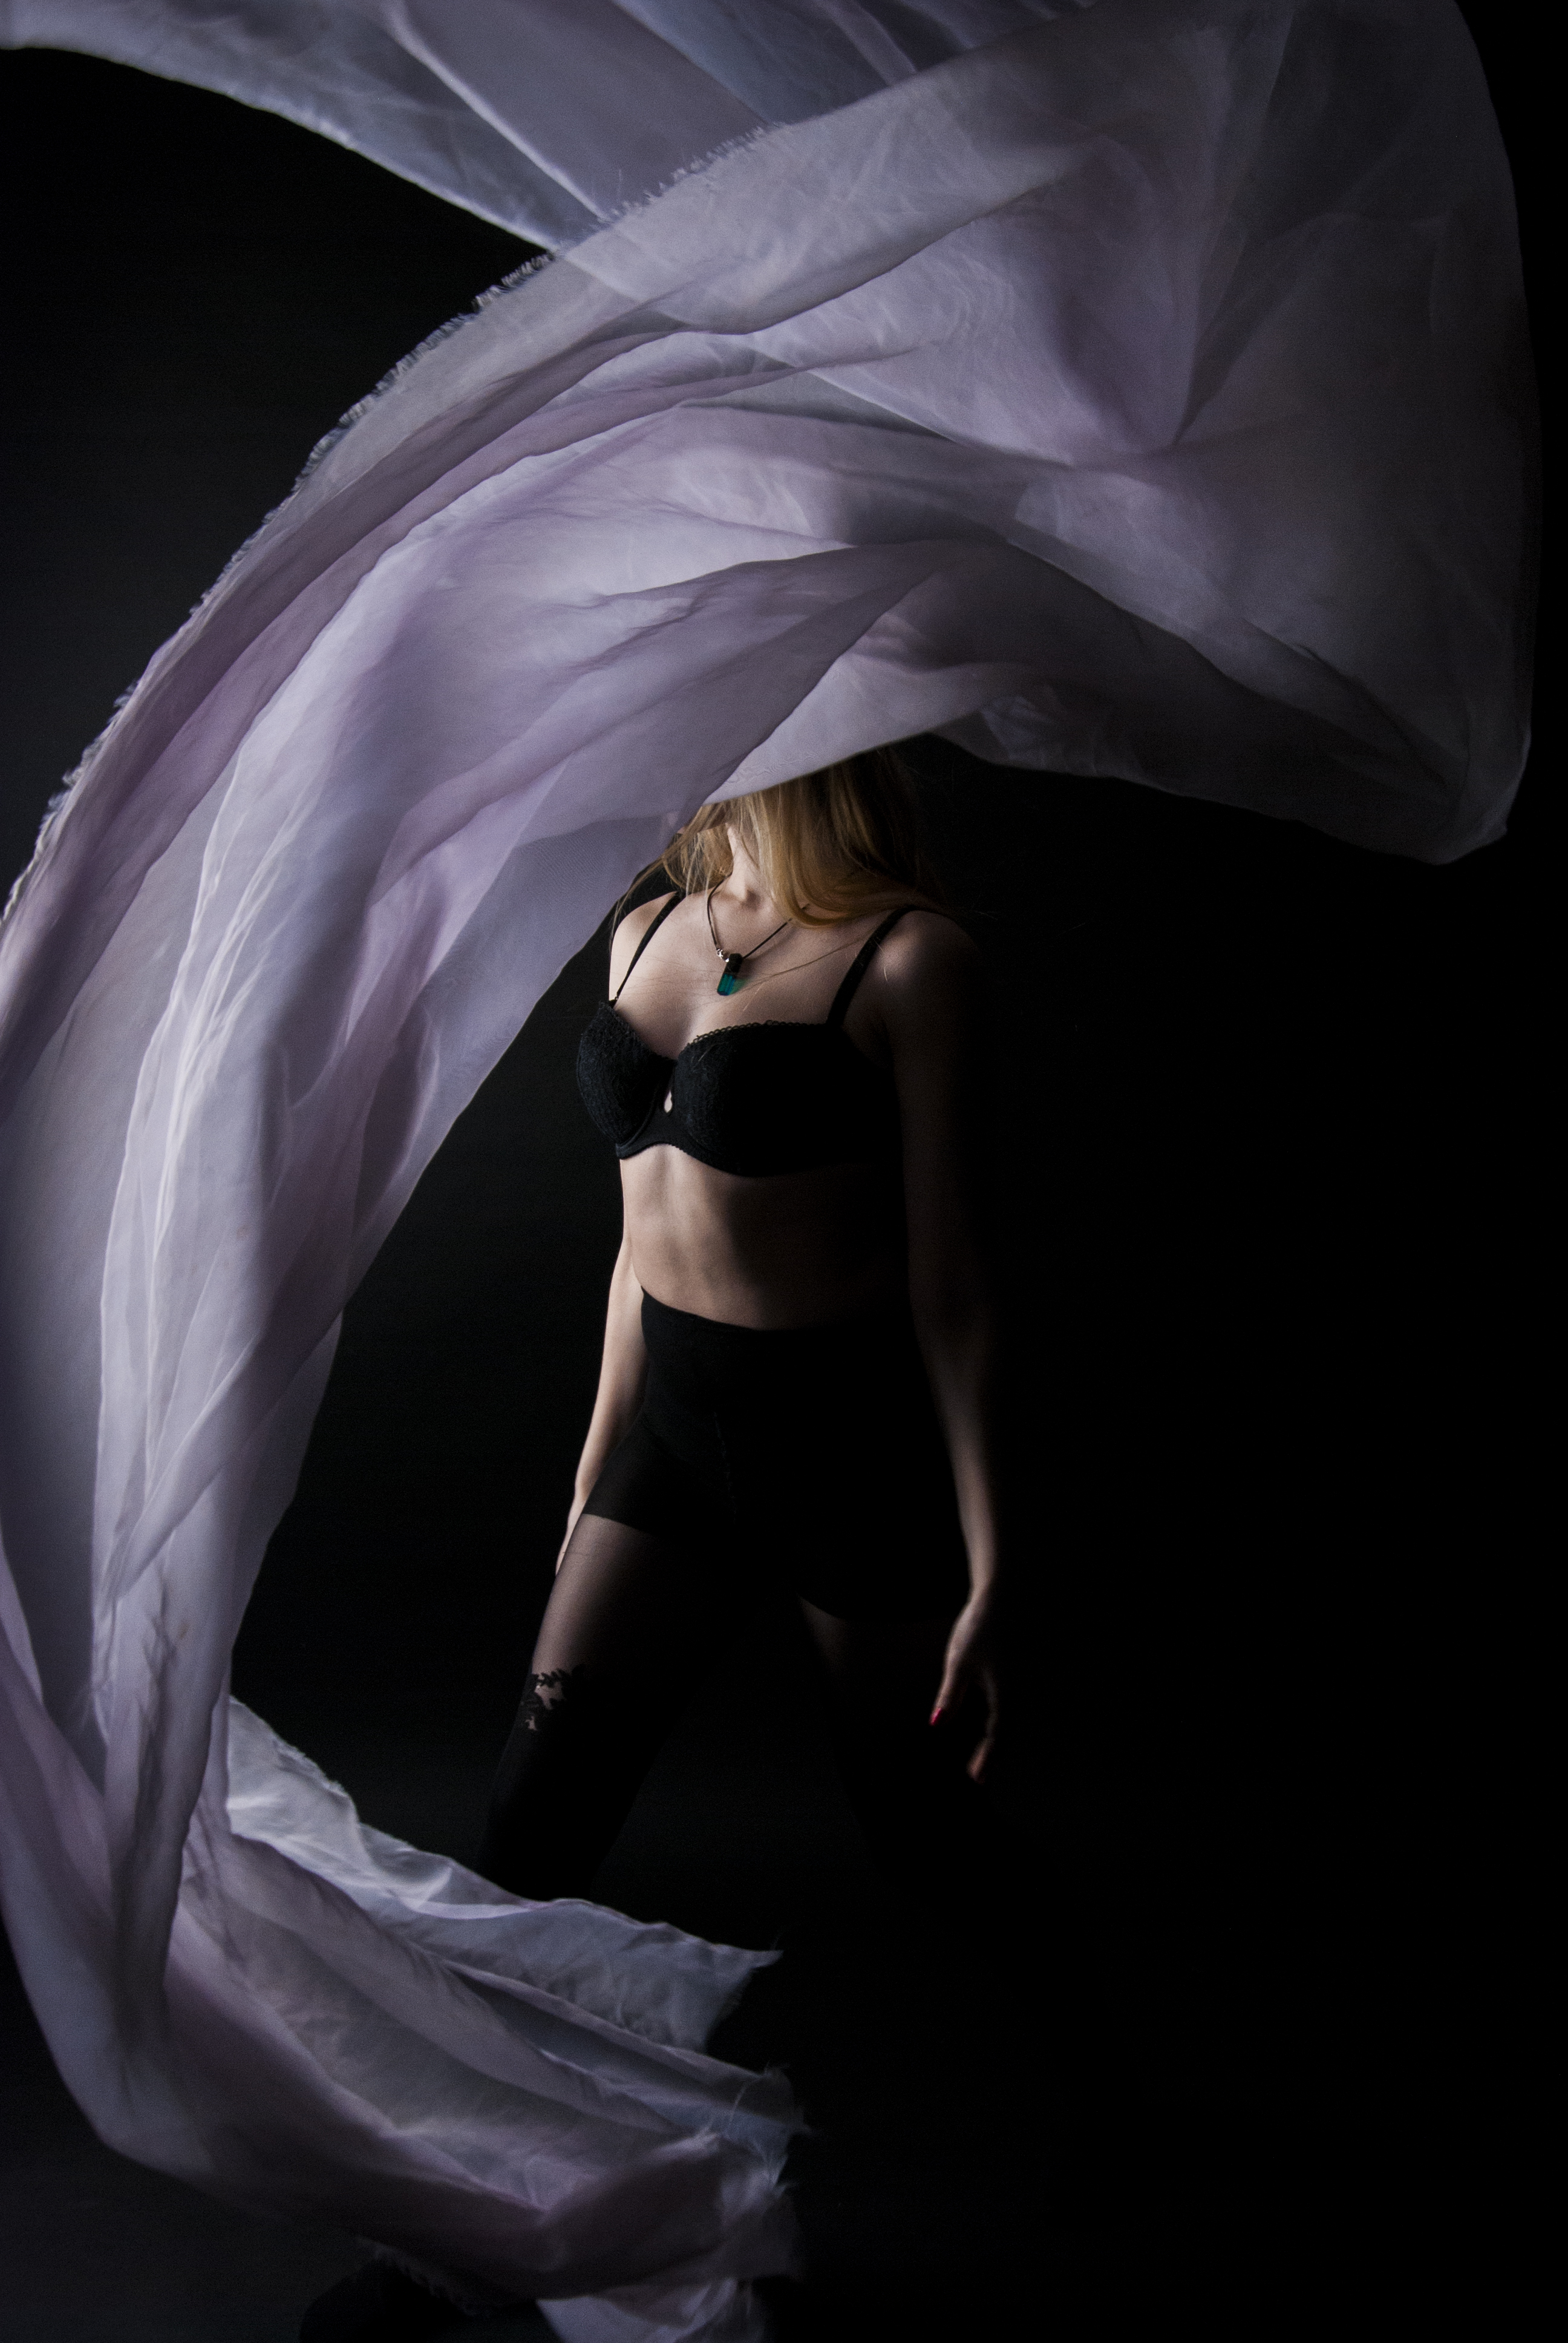
girl, art, beautiful, hot, russian, beauty, darkness, purple, photography, model, computer wallpaper, cg artwork, stock photography